Cloudy Bay Vineyards

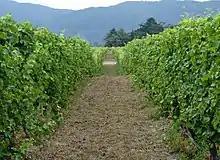
Cloudy Bay Vineyard

Cloudy Bay winery was established in 1985 by David Hohnen, the founder of Margaret River winery Cape Mentelle Vineyards. The winery was named after Cloudy Bay, the stretch of coast named by James Cook during his voyage to New Zealand in 1770.